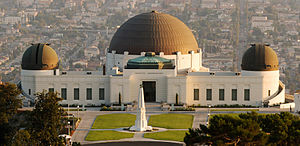
Griffith Park / Historie
Griffith Observatory.
Griffith Park er en stor bypark i den østlige del af Santa Monica Mountains, i Los Feliz ved Los Angeles. Med et areal på 17 km², er det en af de største byparker i Nordamerika og den næststørste kommunale park i Californien, næstefter Mission Trails Regional Park i San Diego.